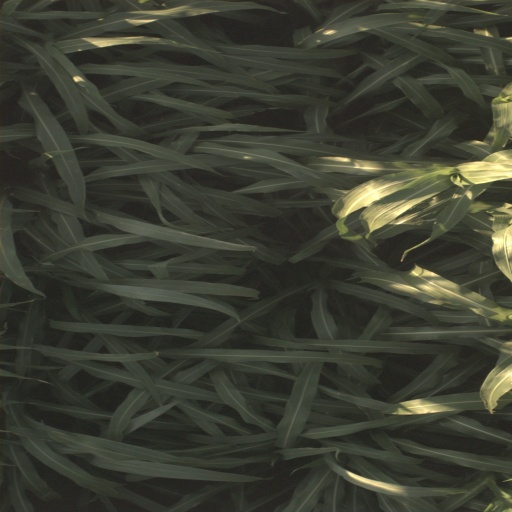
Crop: sorghum